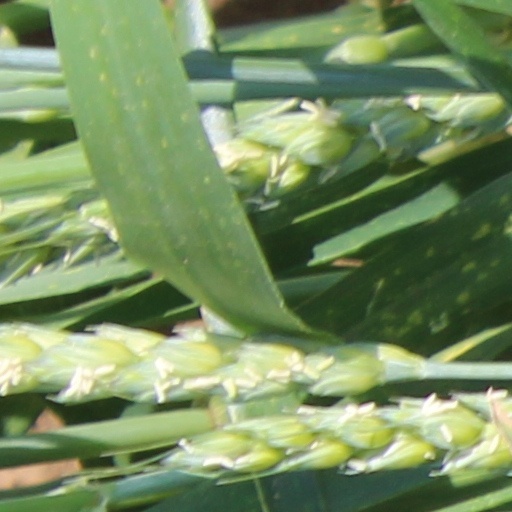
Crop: wheat